Tum Haseen Main Jawaan

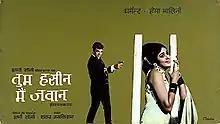
Showcard

Tum Haseen Main Jawan is a 1970 Hindi movie directed by Bhappi Sonie. The film stars Dharmendra, Hema Malini, Pran, Helen and Rajindernath.